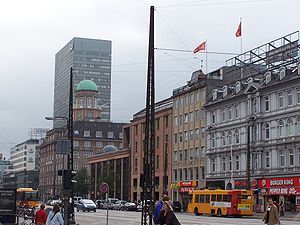
McDonald's Danmark
Den første afdeling i Danmark – lige ved siden af Burger King
Vesterbrogade, København
McDonald's Danmark ApS driver McDonald's forretning i Danmark, hvilket sker fra hovedsædet på Frederiksberg.